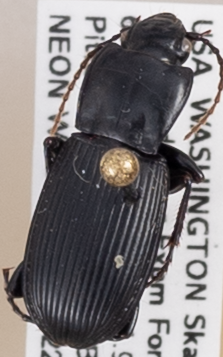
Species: Pterostichus herculaneus
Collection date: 2022-06-14
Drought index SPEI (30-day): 1.45
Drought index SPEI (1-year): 1.28
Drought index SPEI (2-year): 0.54